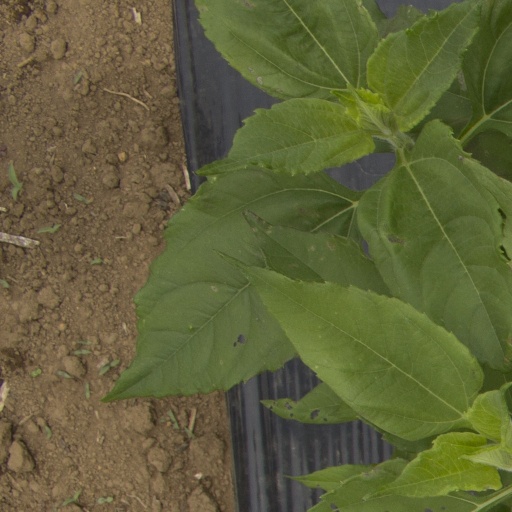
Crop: Jerusalem artichoke